Beatrix Loughran

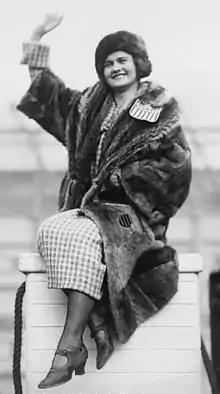

Beatrix Suzetta Loughran (June 30, 1900 – December 7, 1975) was an American figure skater who competed in single and pair skating. She is the only American to win three Olympic medals in figure skating (1924, 1928, 1932), and one of the oldest figure skating Olympic medalists. She is a six-time national champion (1925–1927 in singles, 1930–1932 in pairs). Her pairs partner was Sherwin Badger.